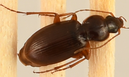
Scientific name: Synuchus impunctatus
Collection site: Bartlett Experimental Forest NEON (BART), plot BART_080